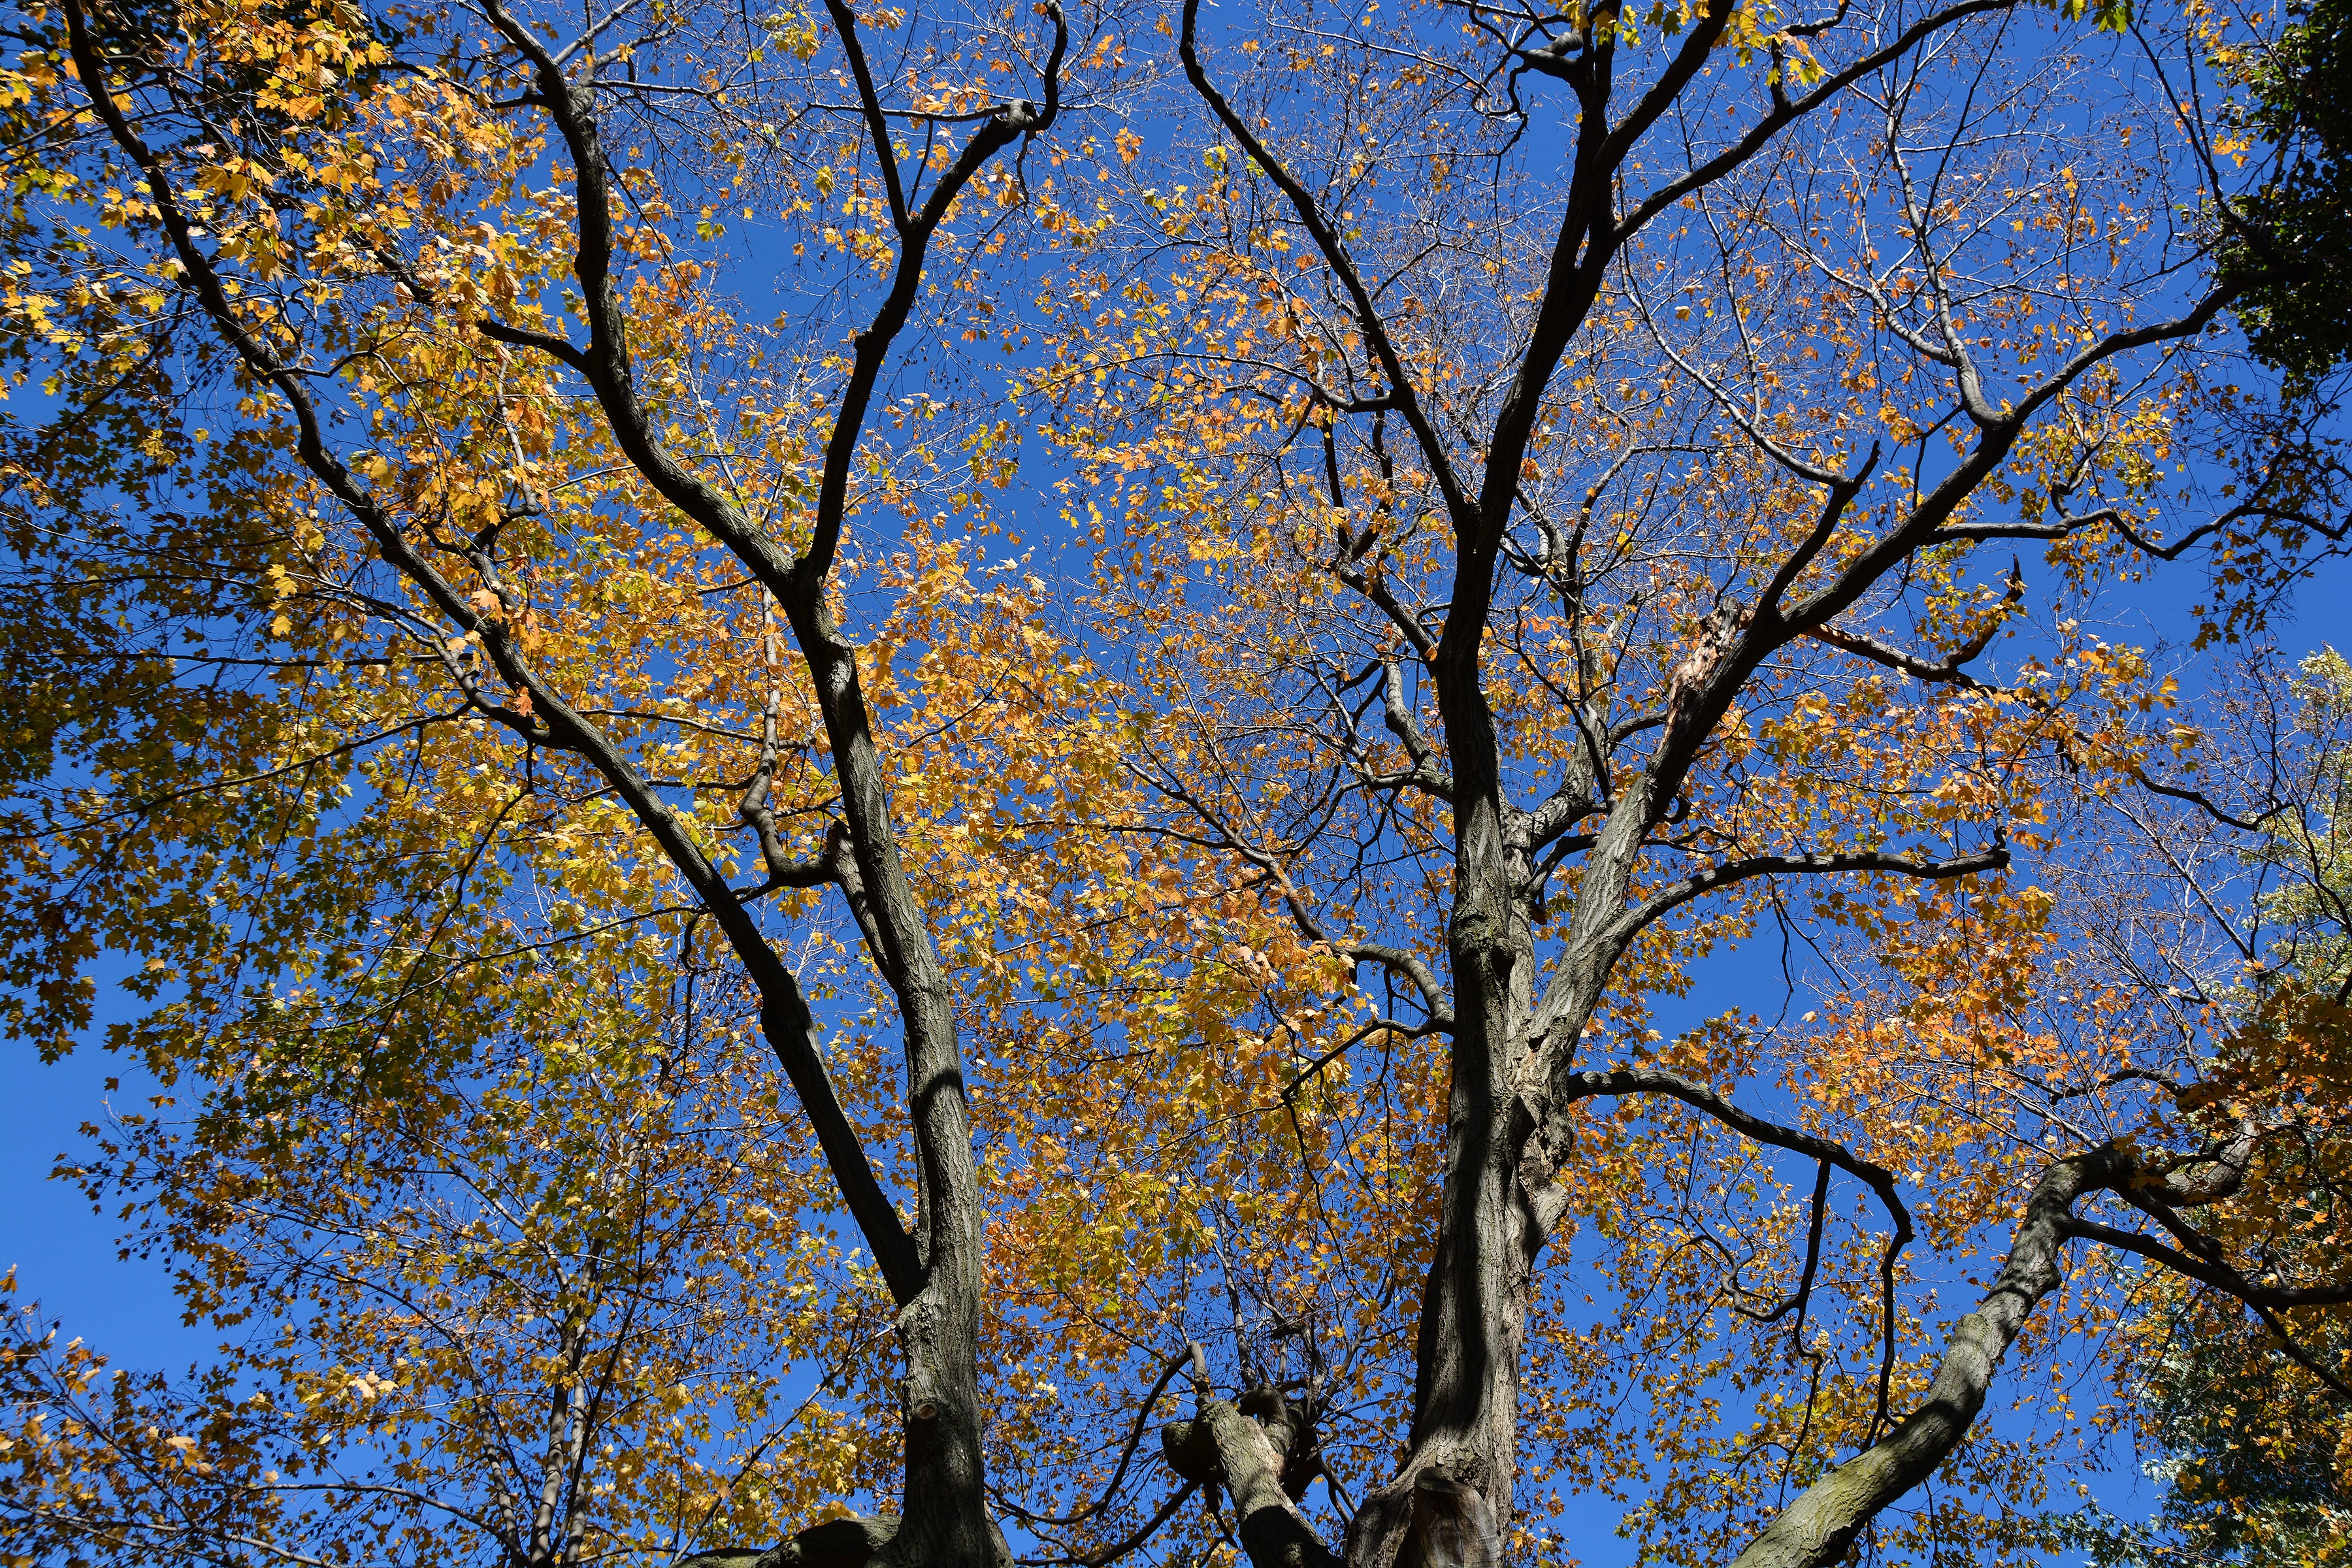
tree, nature, branch, blossom, plant, wood, sunlight, cloudy, leaf, flower, foliage, spring, autumn, season, trees, leaves, outdoors, branches, woodland, october, autumnal, woody plant